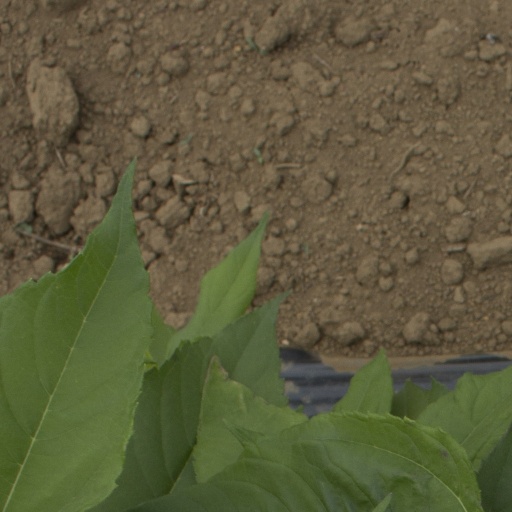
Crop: Jerusalem artichoke